Tiger's eye

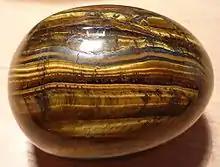
Oval shape tiger's eye with iron stripes

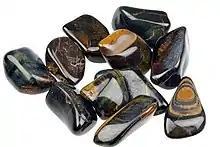
Blue tiger's eye

Gems are usually given a cabochon cut to best display their chatoyance. Red stones are developed by gentle heat treatments. Dark stones are artificially lightened to improve colour using a nitric acid treatment.